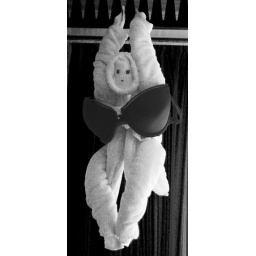
ninja monkey in black